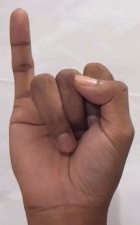
ASL sign: I